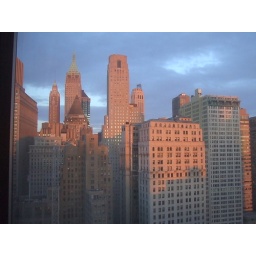
pictures from the hotel room window in RJ n TIgg n Carl n Adams room with beautiful sky